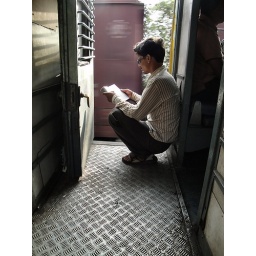
Man reading by open door of train